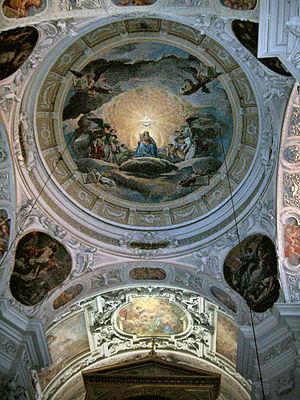
Franz Geyling est un peintre autrichien.